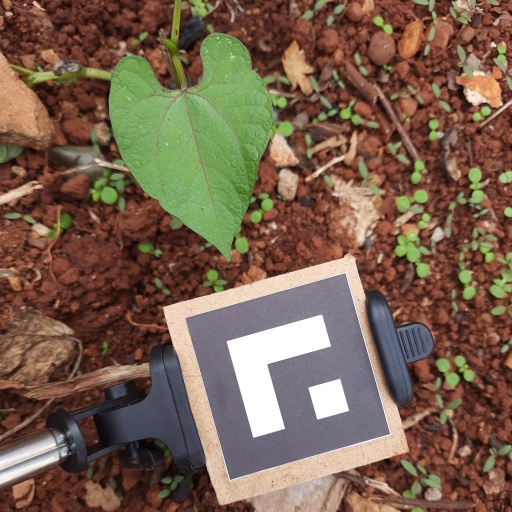
Observations: flat surface, no eating holes, with soild dust, under shade